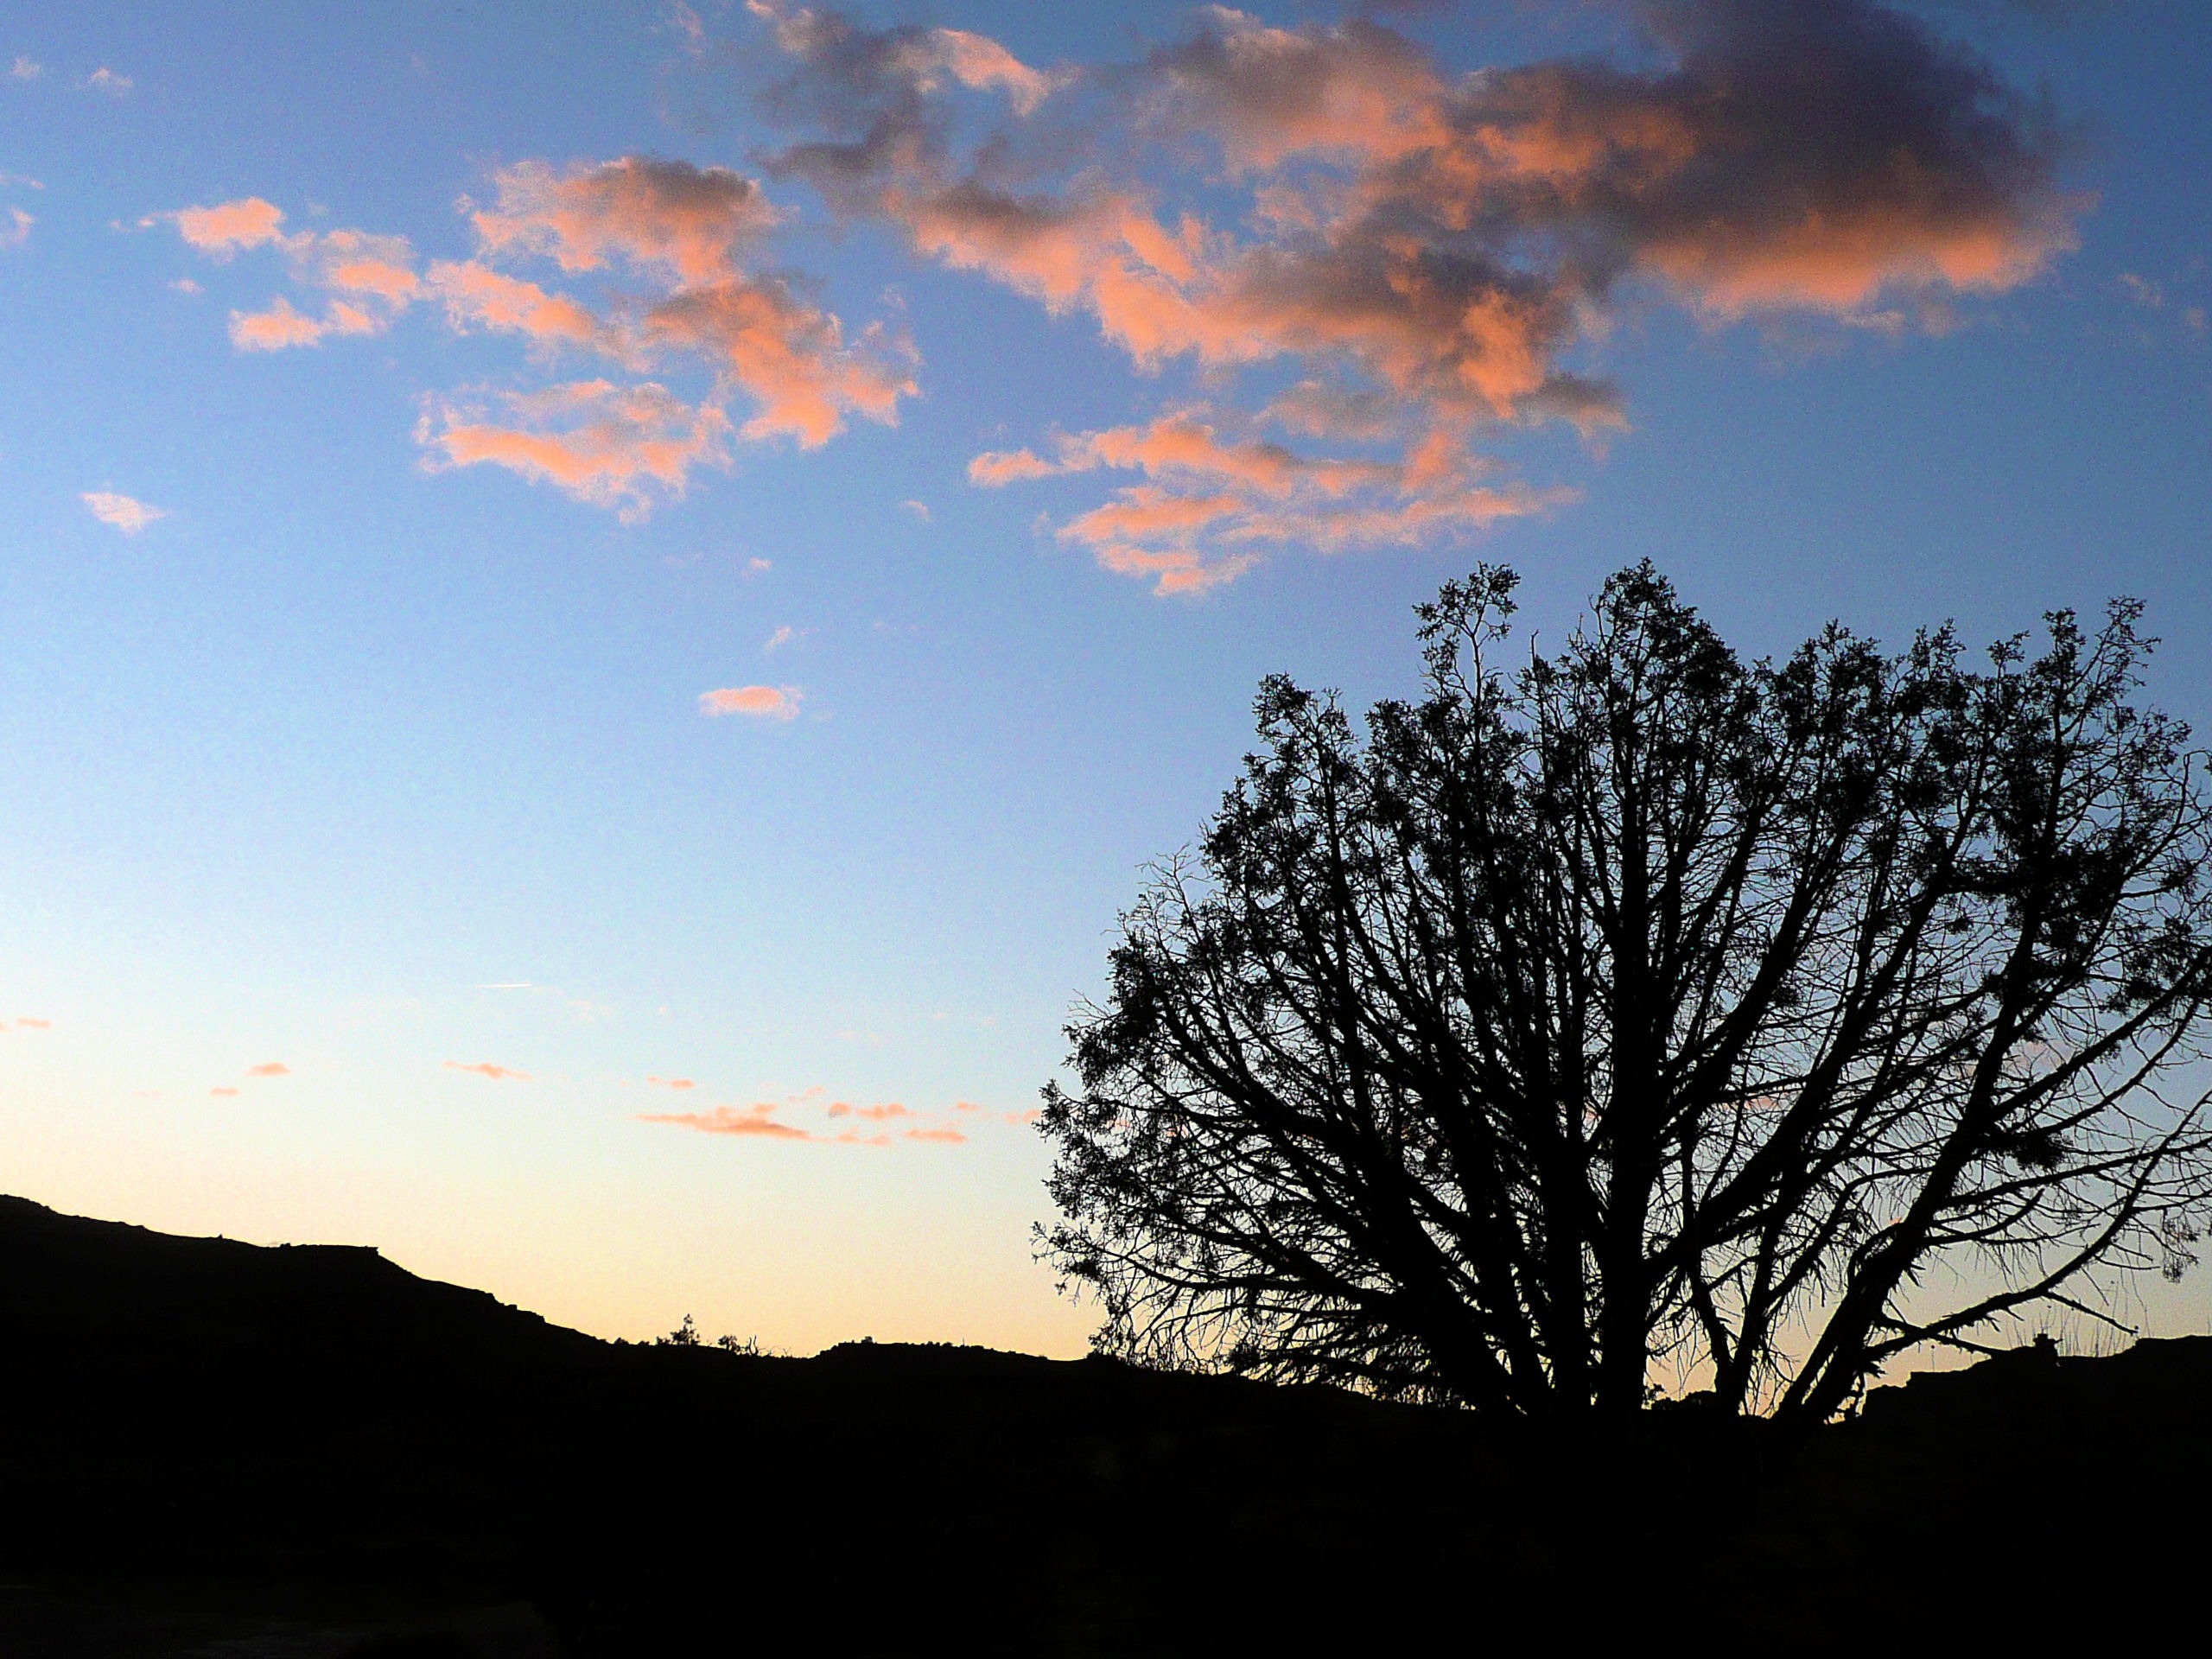
landscape, tree, nature, horizon, wilderness, silhouette, cloud, sky, sun, sunrise, sunset, field, sunlight, morning, hill, view, dawn, dusk, environment, evening, tranquil, scenic, weather, cloudscape, outdoors, clouds, organic, meteorology, afterglow, meteorological phenomenon